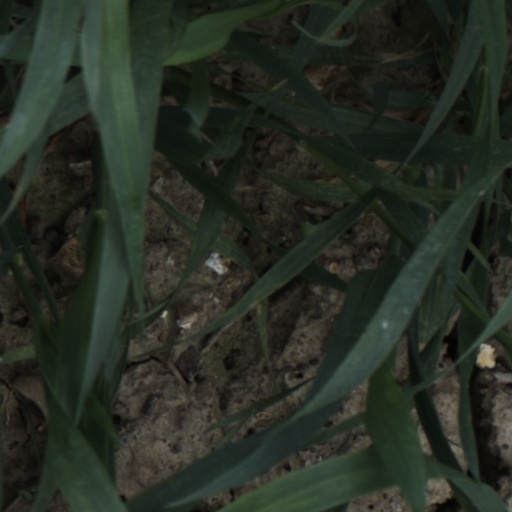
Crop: wheat